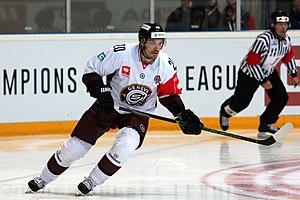
Johan Fransson (G 20).